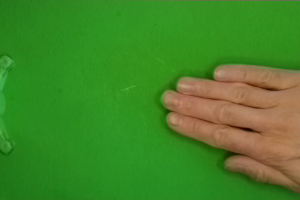
Label: paper